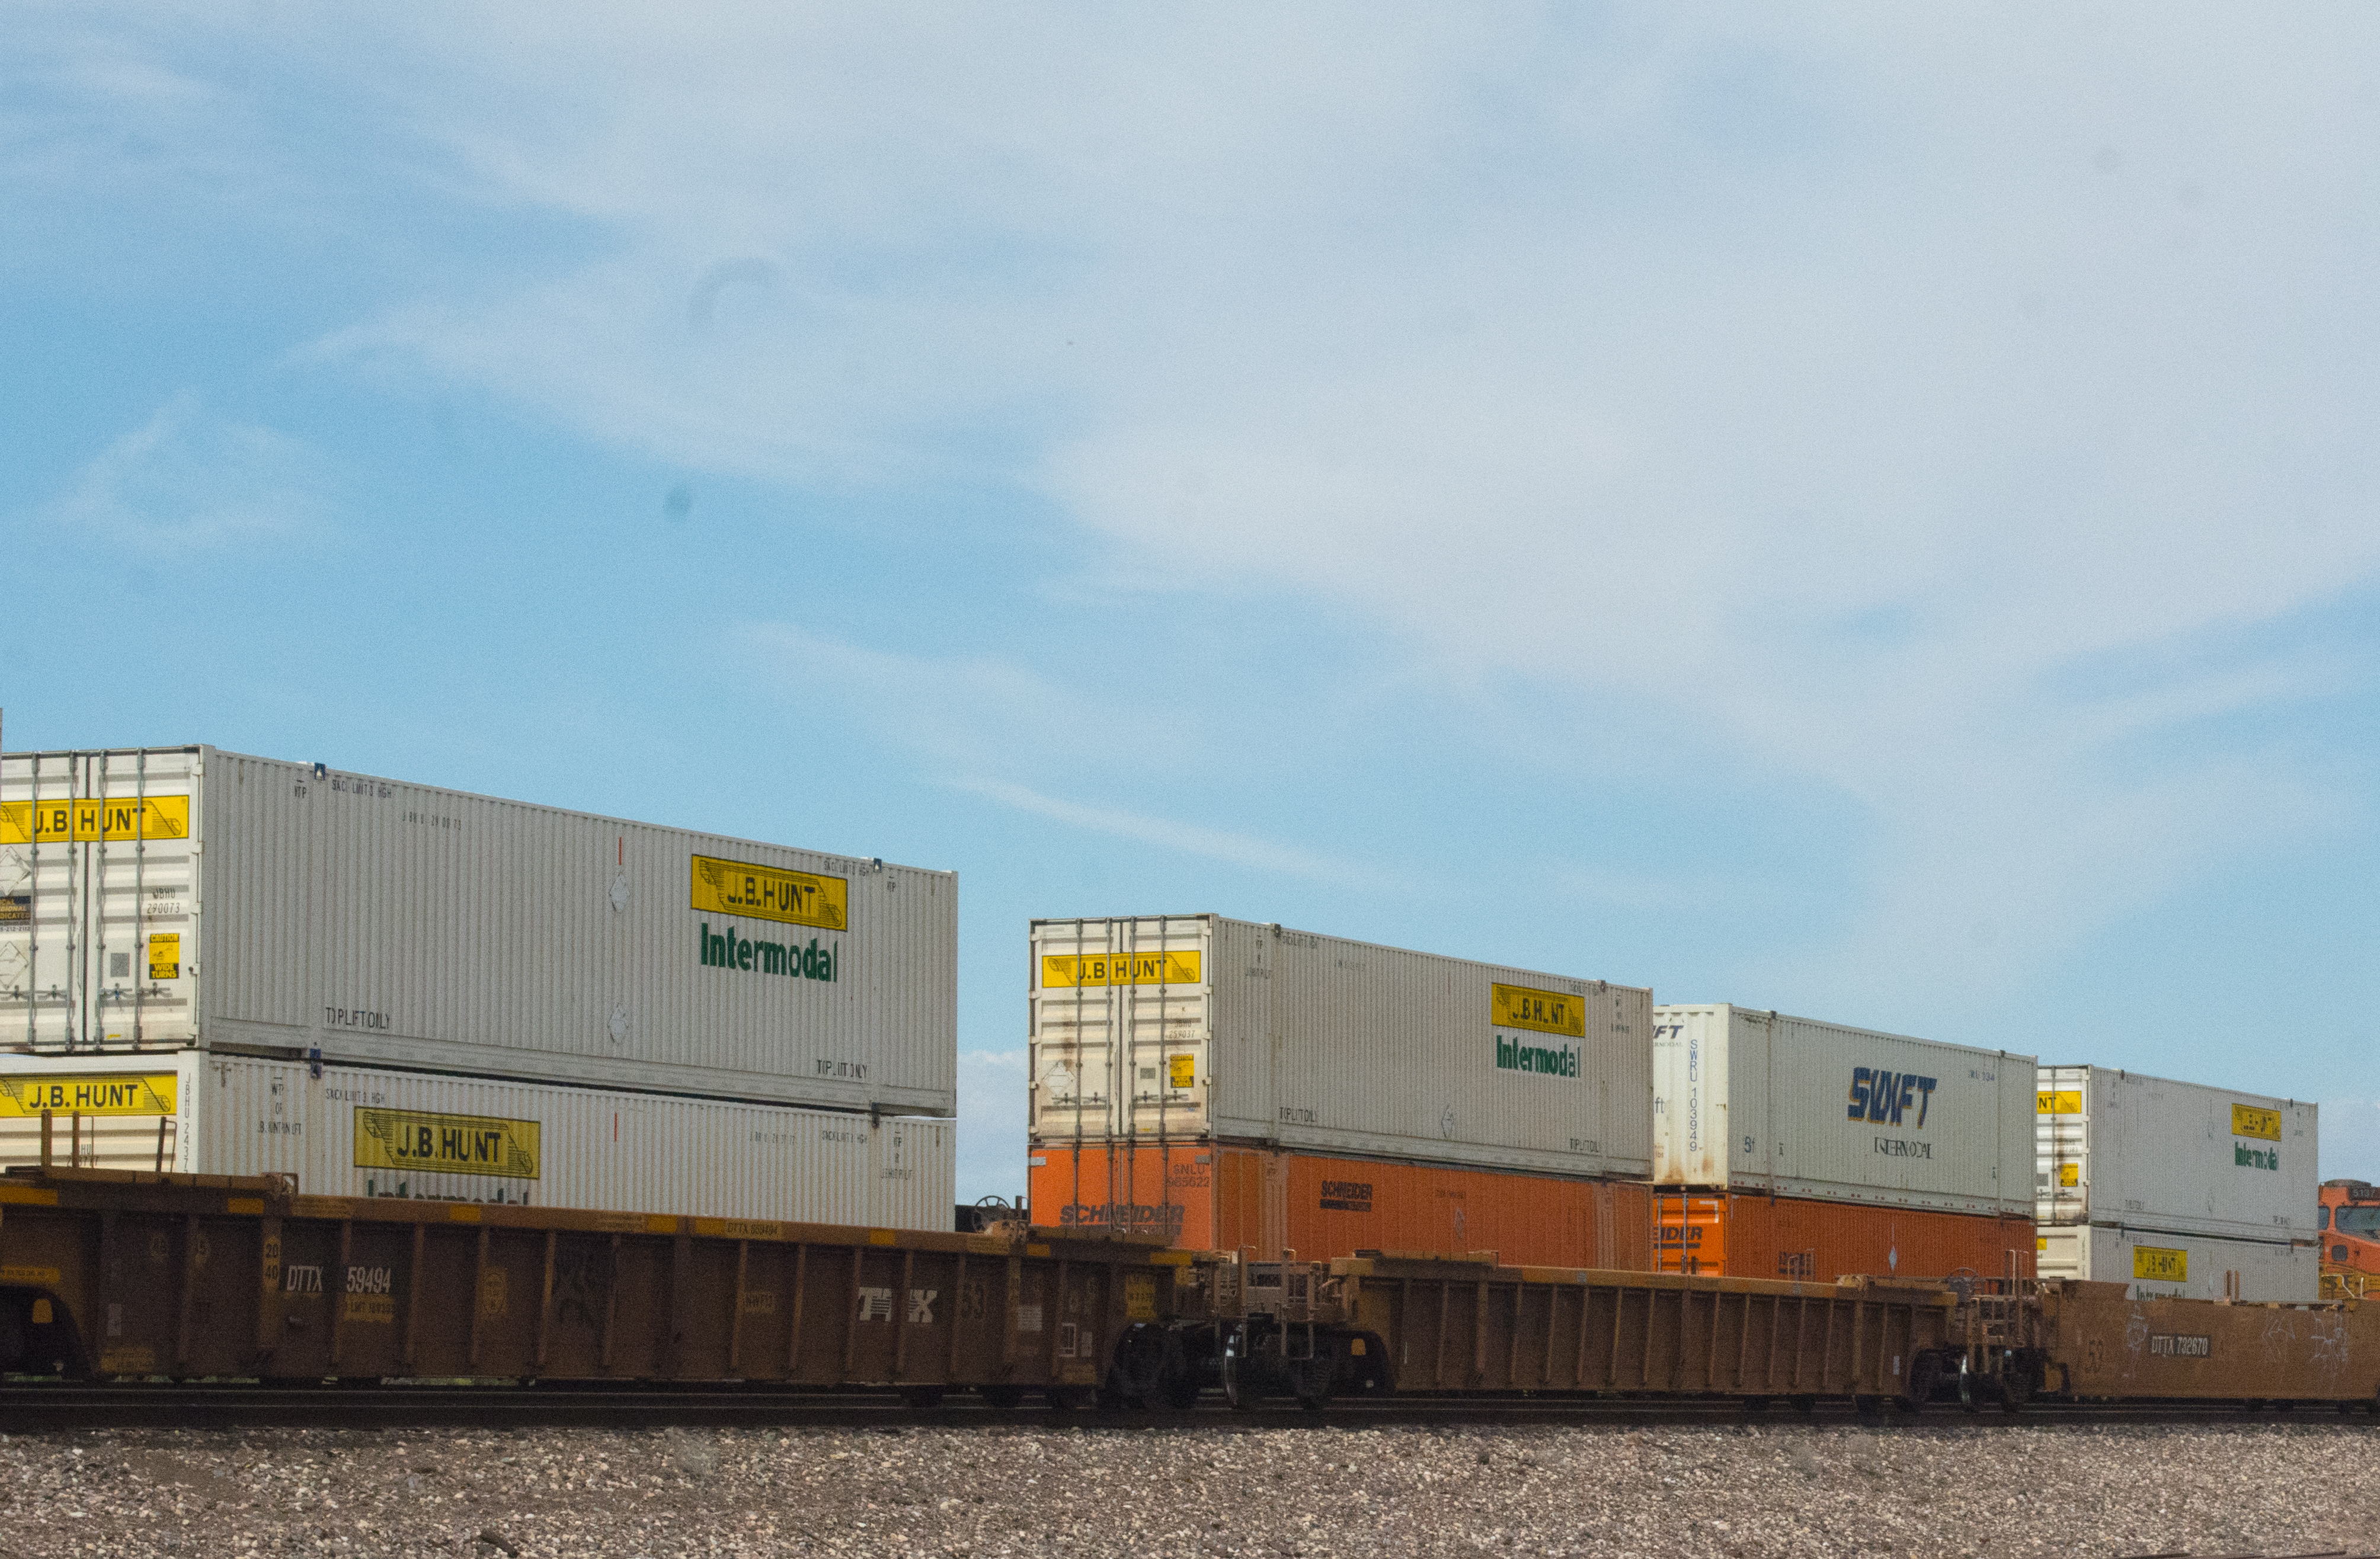
track, train, transport, vehicle, shipping container, locomotive, cargo, rail transport, freight transport, land vehicle, freight car, rolling stock, railroad car, passenger car